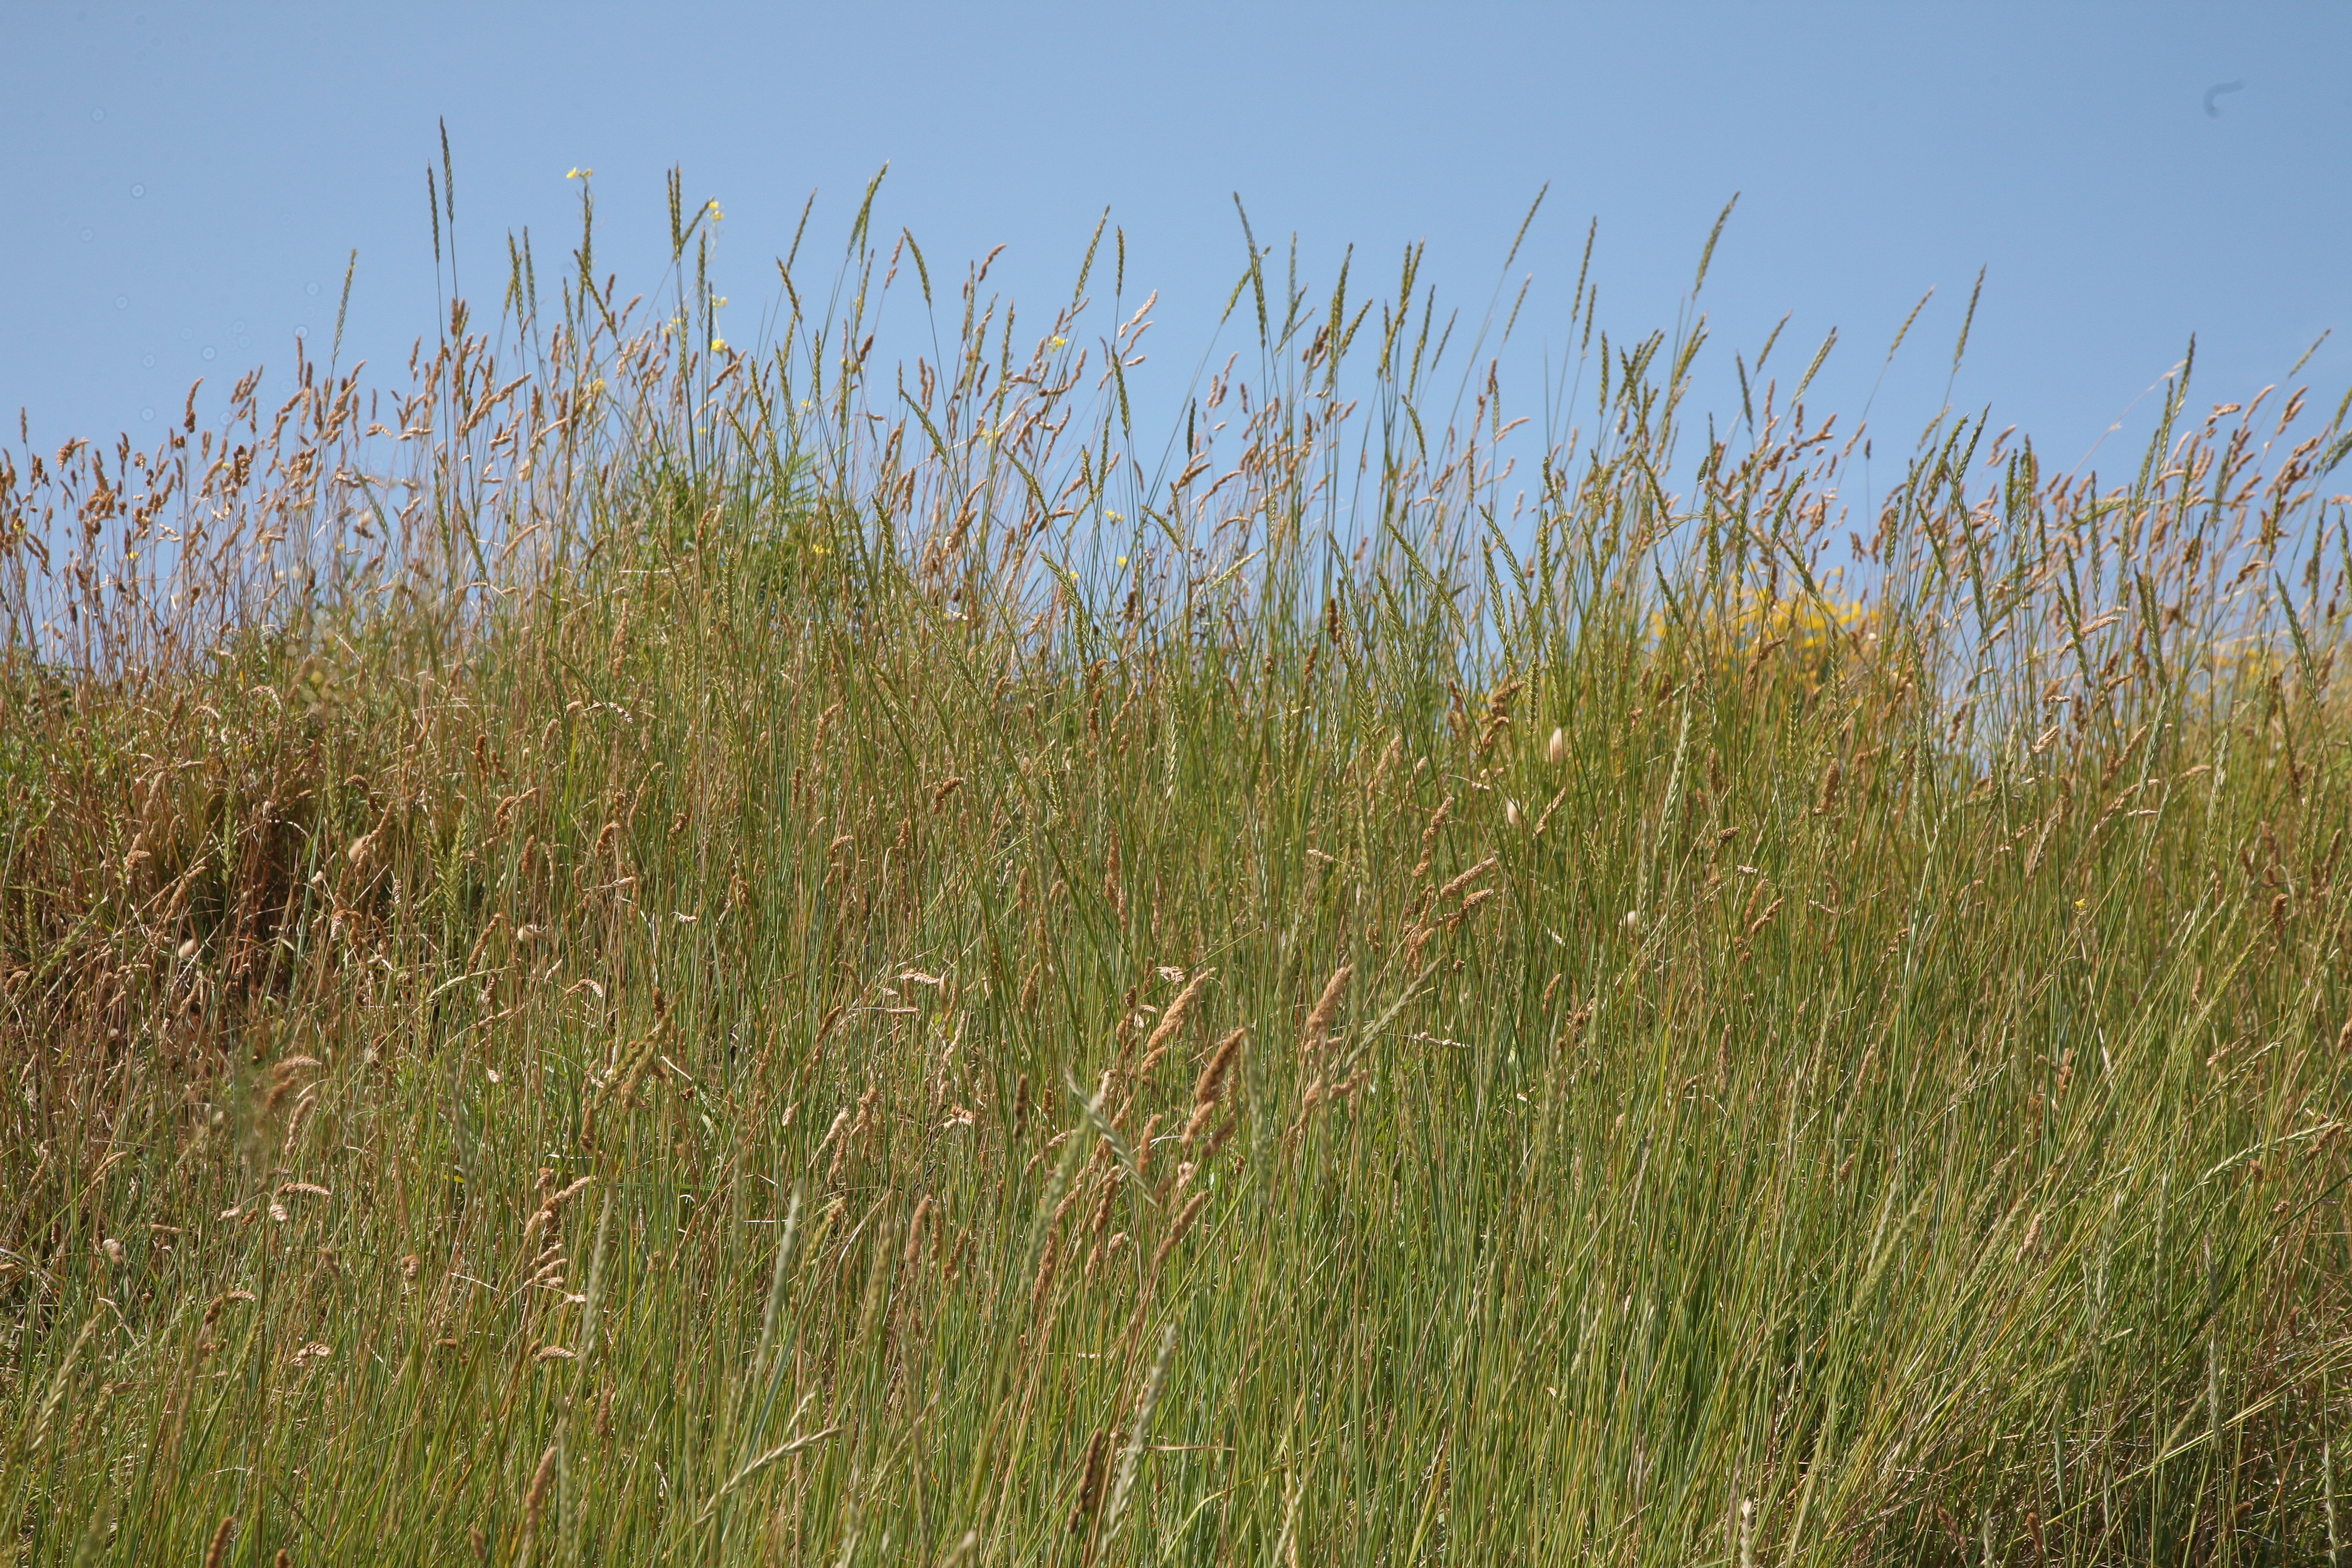
grass, marsh, plant, field, lawn, meadow, prairie, flower, crop, pasture, soil, flora, savanna, plain, grassland, wetland, habitat, ecosystem, steppe, flowering plant, fen, natural environment, grass family, land plant, phragmites, ecoregion